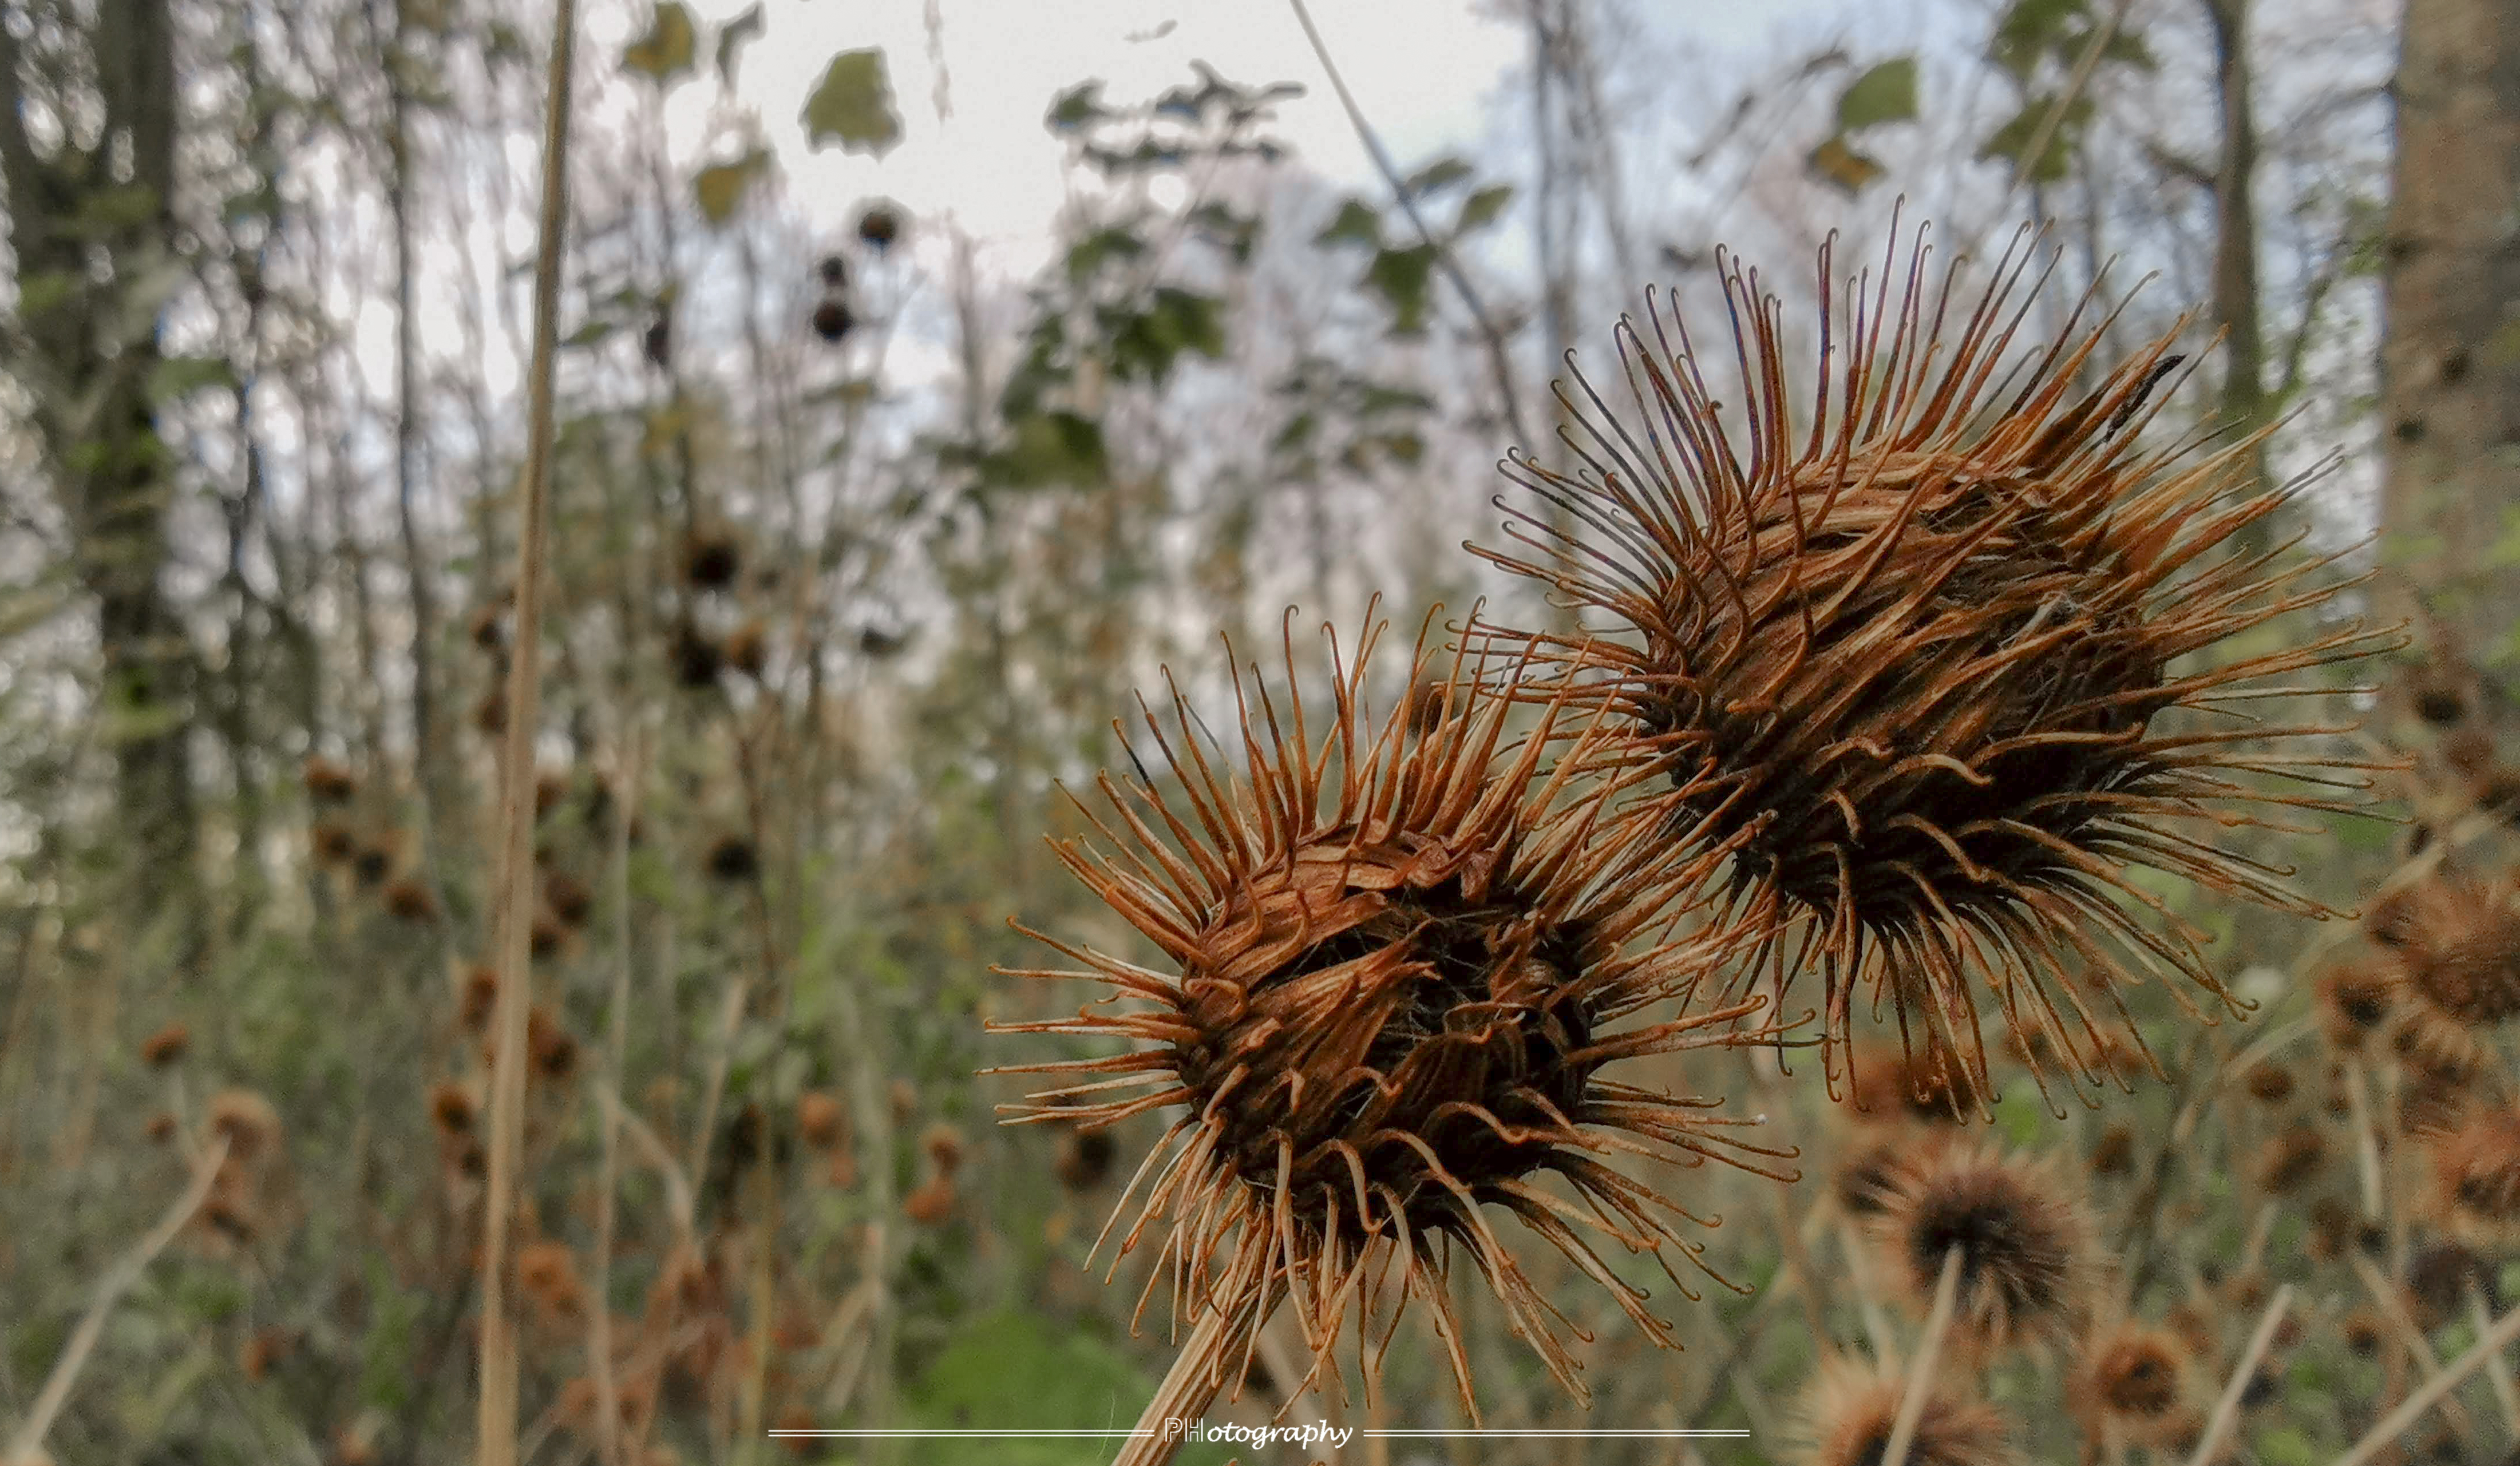
macro, plant, sky, natural landscape, wood, terrestrial plant, flower, grass, thorns, spines, and prickles, landscape, tree, flowering plant, wildlife, terrestrial animal, twig, shrubland, plant stem, wildflower, burdock